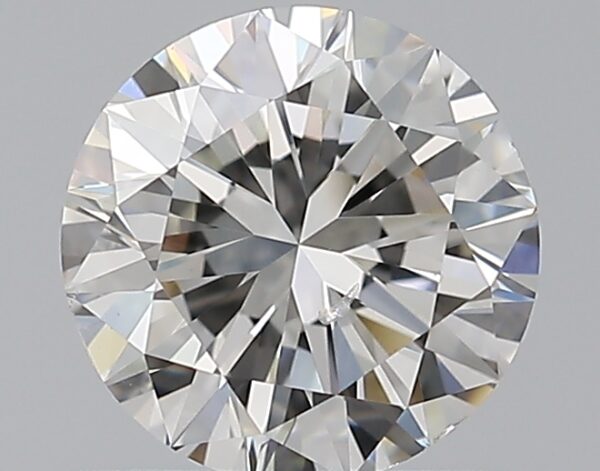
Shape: round
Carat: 1
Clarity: SI1
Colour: H
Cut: VG
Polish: EX
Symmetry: VG
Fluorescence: N
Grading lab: GIA
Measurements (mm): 6.27 x 6.35 x 3.97